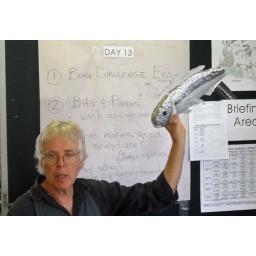
The flying eagle will be carrying a fish in its talons